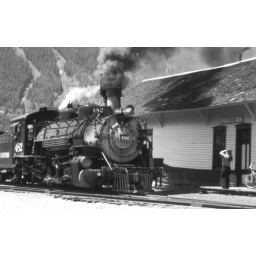
Taken in 1997 with a Pentax ZX-5 35mm camera and Agfa Scala black and white slide film.